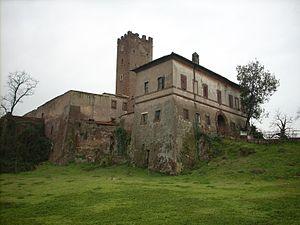
Le Casale della Cervelletta est une ferme avec une tour médiévale qui domine le domaine homonyme, située dans la réserve naturelle de la Vallée dell'Aniene à Rome, via della Cervelletta, à la frontière entre les zones urbaines de Colli Aniene et Tor Sapienza, dans le secteur de l'Agro Romano dénommé Tor Cervara.